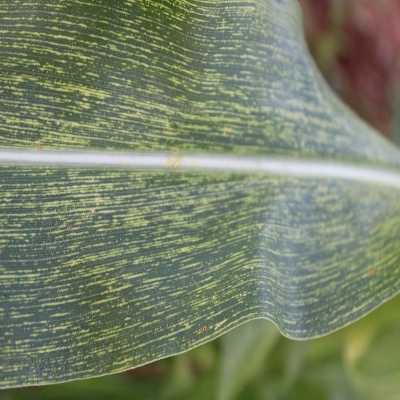
Crop: Maize
Condition: streak virus